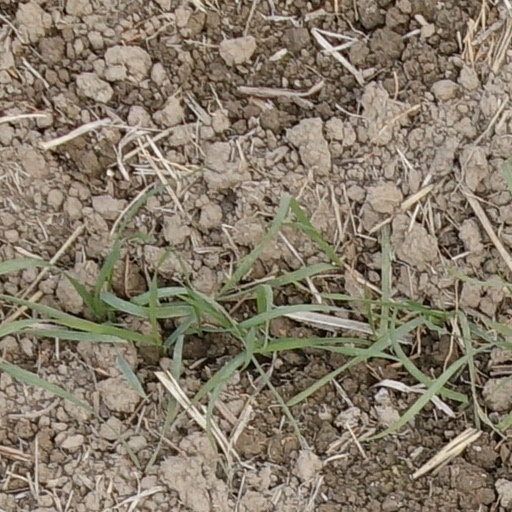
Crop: wheat